Architecture of Windows NT

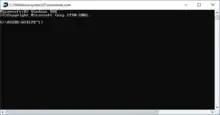
COMMAND.COM running in the NTVDM

The Win32 environment subsystem can run 32-bit Windows applications. It contains the console as well as text window support, shutdown and hard-error handling for all other environment subsystems. It also supports Virtual DOS Machines (VDMs), which allow MS-DOS and 16-bit Windows (Win16) applications to run on Windows NT. There is a specific MS-DOS VDM that runs in its own address space and which emulates an Intel 80486 running MS-DOS 5.0. Win16 programs, however, run in a Win16 VDM. Each program, by default, runs in the same process, thus using the same address space, and the Win16 VDM gives each program its own thread on which to run. However, Windows NT does allow users to run a Win16 program in a separate Win16 VDM, which allows the program to be preemptively multitasked, as Windows NT will pre-empt the whole VDM process, which only contains one running application. The Win32 environment subsystem process (csrss.exe) also includes the window management functionality, sometimes called a "window manager". It handles input events (such as from the keyboard and mouse), then passes messages to the applications that need to receive this input. Each application is responsible for drawing or refreshing its own windows and menus, in response to these messages.